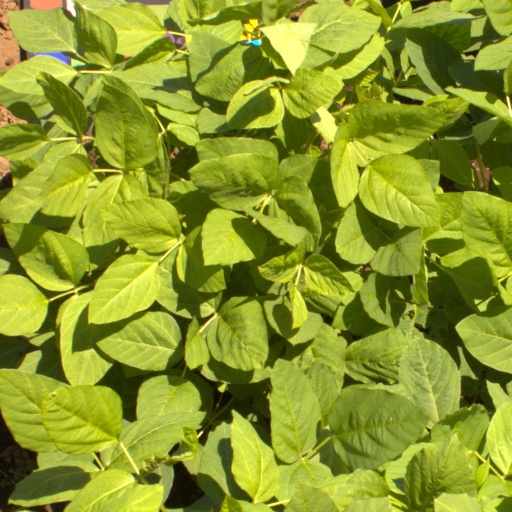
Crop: soybean